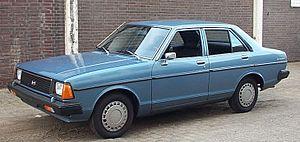
Datsun Sunny, puis Nissan Sunny a été le nom de plusieurs générations d’automobiles - du segment des compactes - fabriquées par le constructeur japonais Datsun-Nissan. Elles furent le modèle de milieu de gamme inférieur du constructeur.